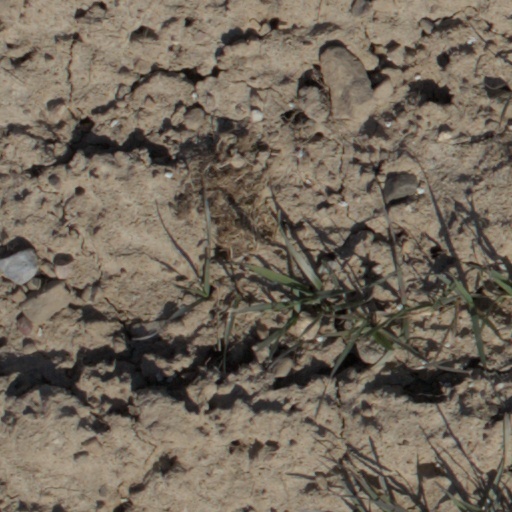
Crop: wheat